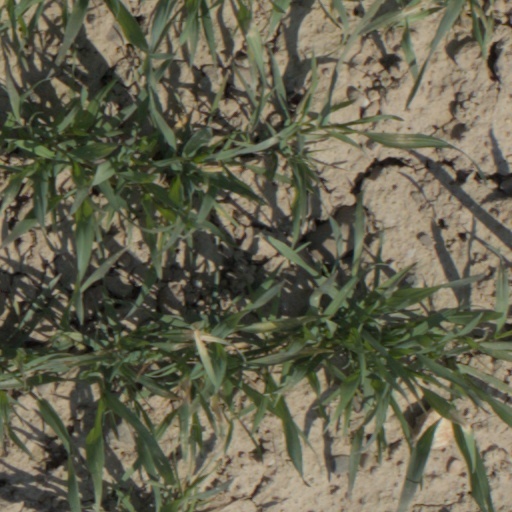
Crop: wheat